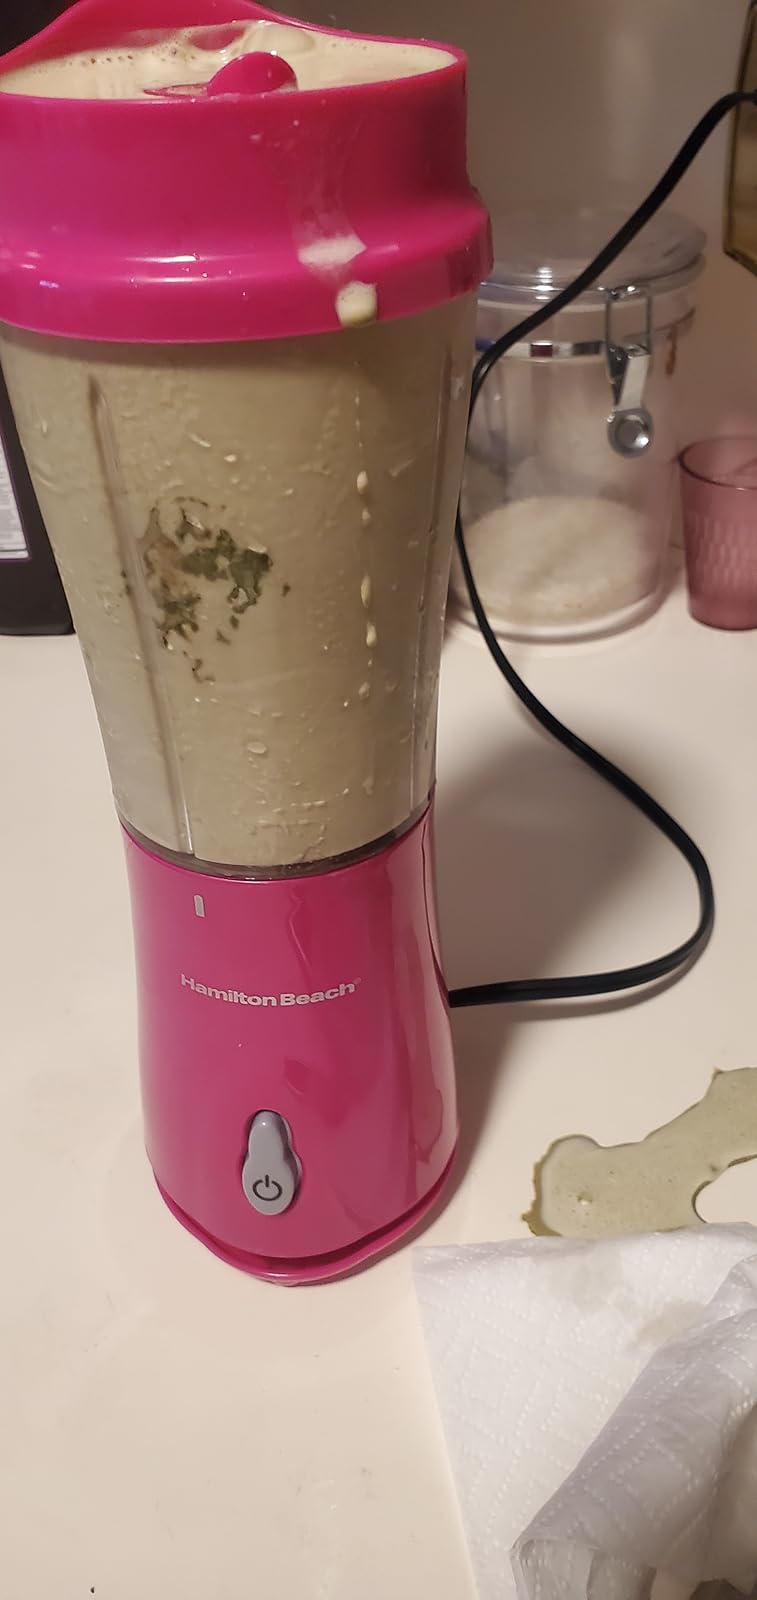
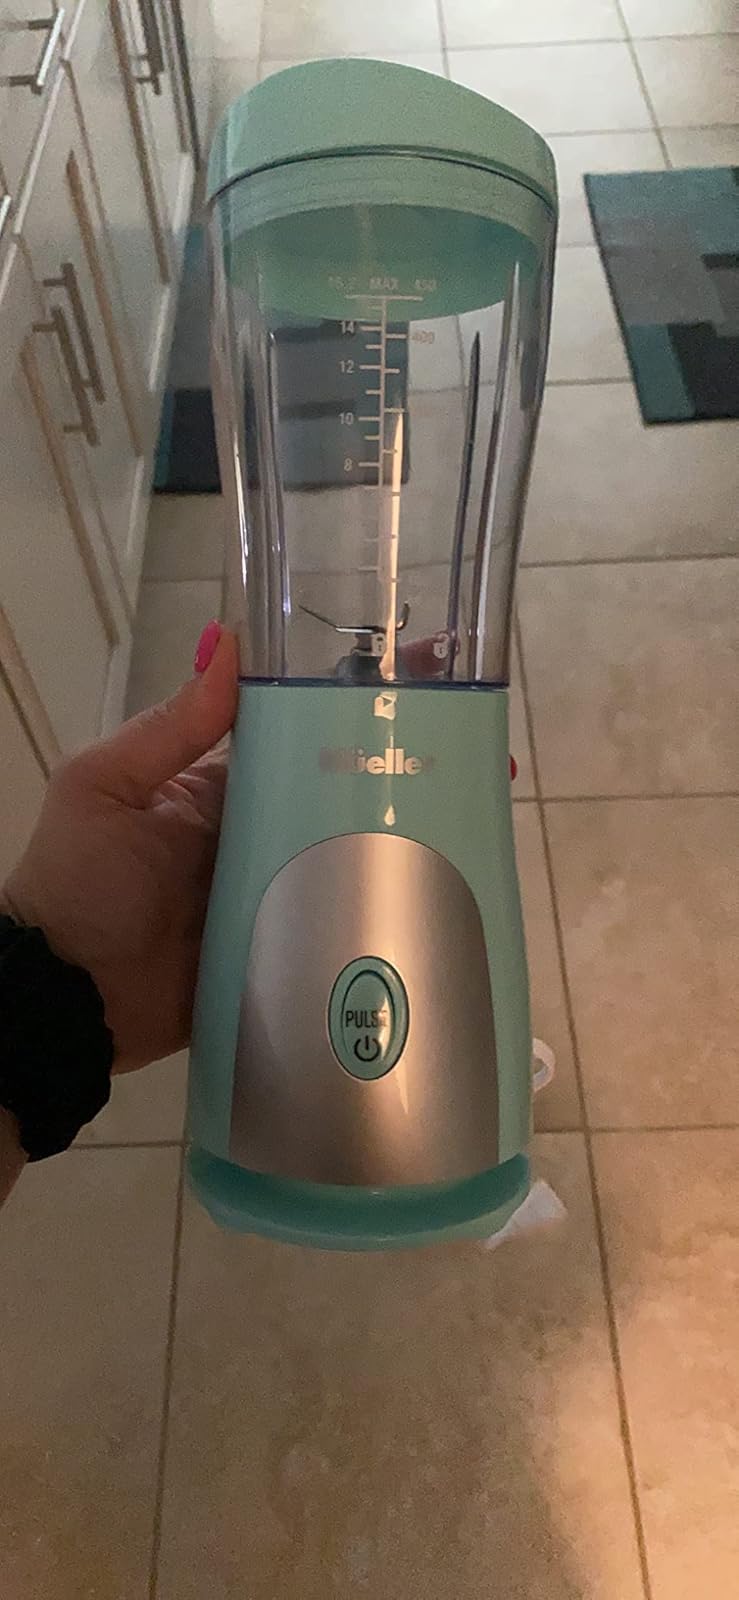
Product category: items_blender
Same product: no